Interfaith Center for Sustainable Development

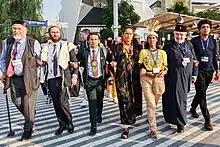
Interfaith walk at COP28 UN climate conference, co-organized by ICSD

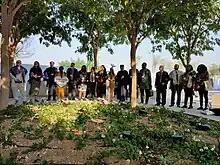
Interfaith walk at forest in COP28

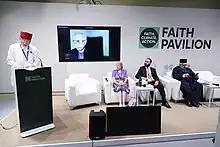
Session organized by ICSD at Faith Pavilion at COP28

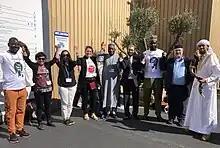
Interfaith engagement at COP27 UN climate conference in Sharm El Sheik, Egypt in November, 2022

ICSD organized an interfaith climate event at the Jerusalem Press Club, on July 26, 2017. Speakers included a judge of the Muslim Sharia Courts in Israel, Kadi Iyad Zahalha; Rabbi David Rosen; and the Custos of the Holy Land, Father Francesco Patton. The event focused on the key role faith leaders can play on raising awareness of the relevance and urgency of curbing climate change and achieving environmental sustainability.